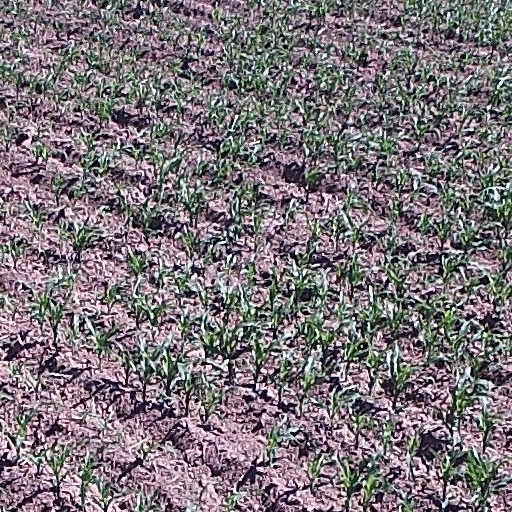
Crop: maize; corn